Fernando González Gortázar

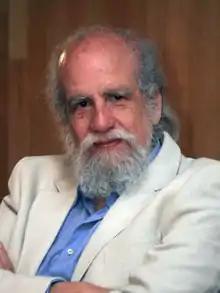
Fernando González Gortázar

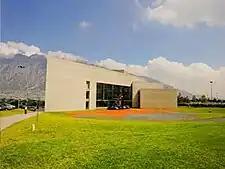
"La Serpentina" sculpture in front of the Rector's building, the University of Monterrey.

Fernando González Gortázar (19 October 1942 – 7 October 2022) was a Mexican architect, sculptor, and writer, considered to be one of the most influential Mexican architects of the 20th century.